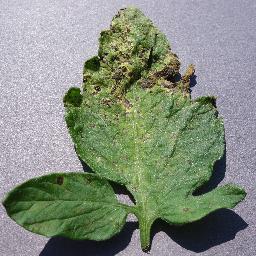
Label: Tomato___Septoria_leaf_spot